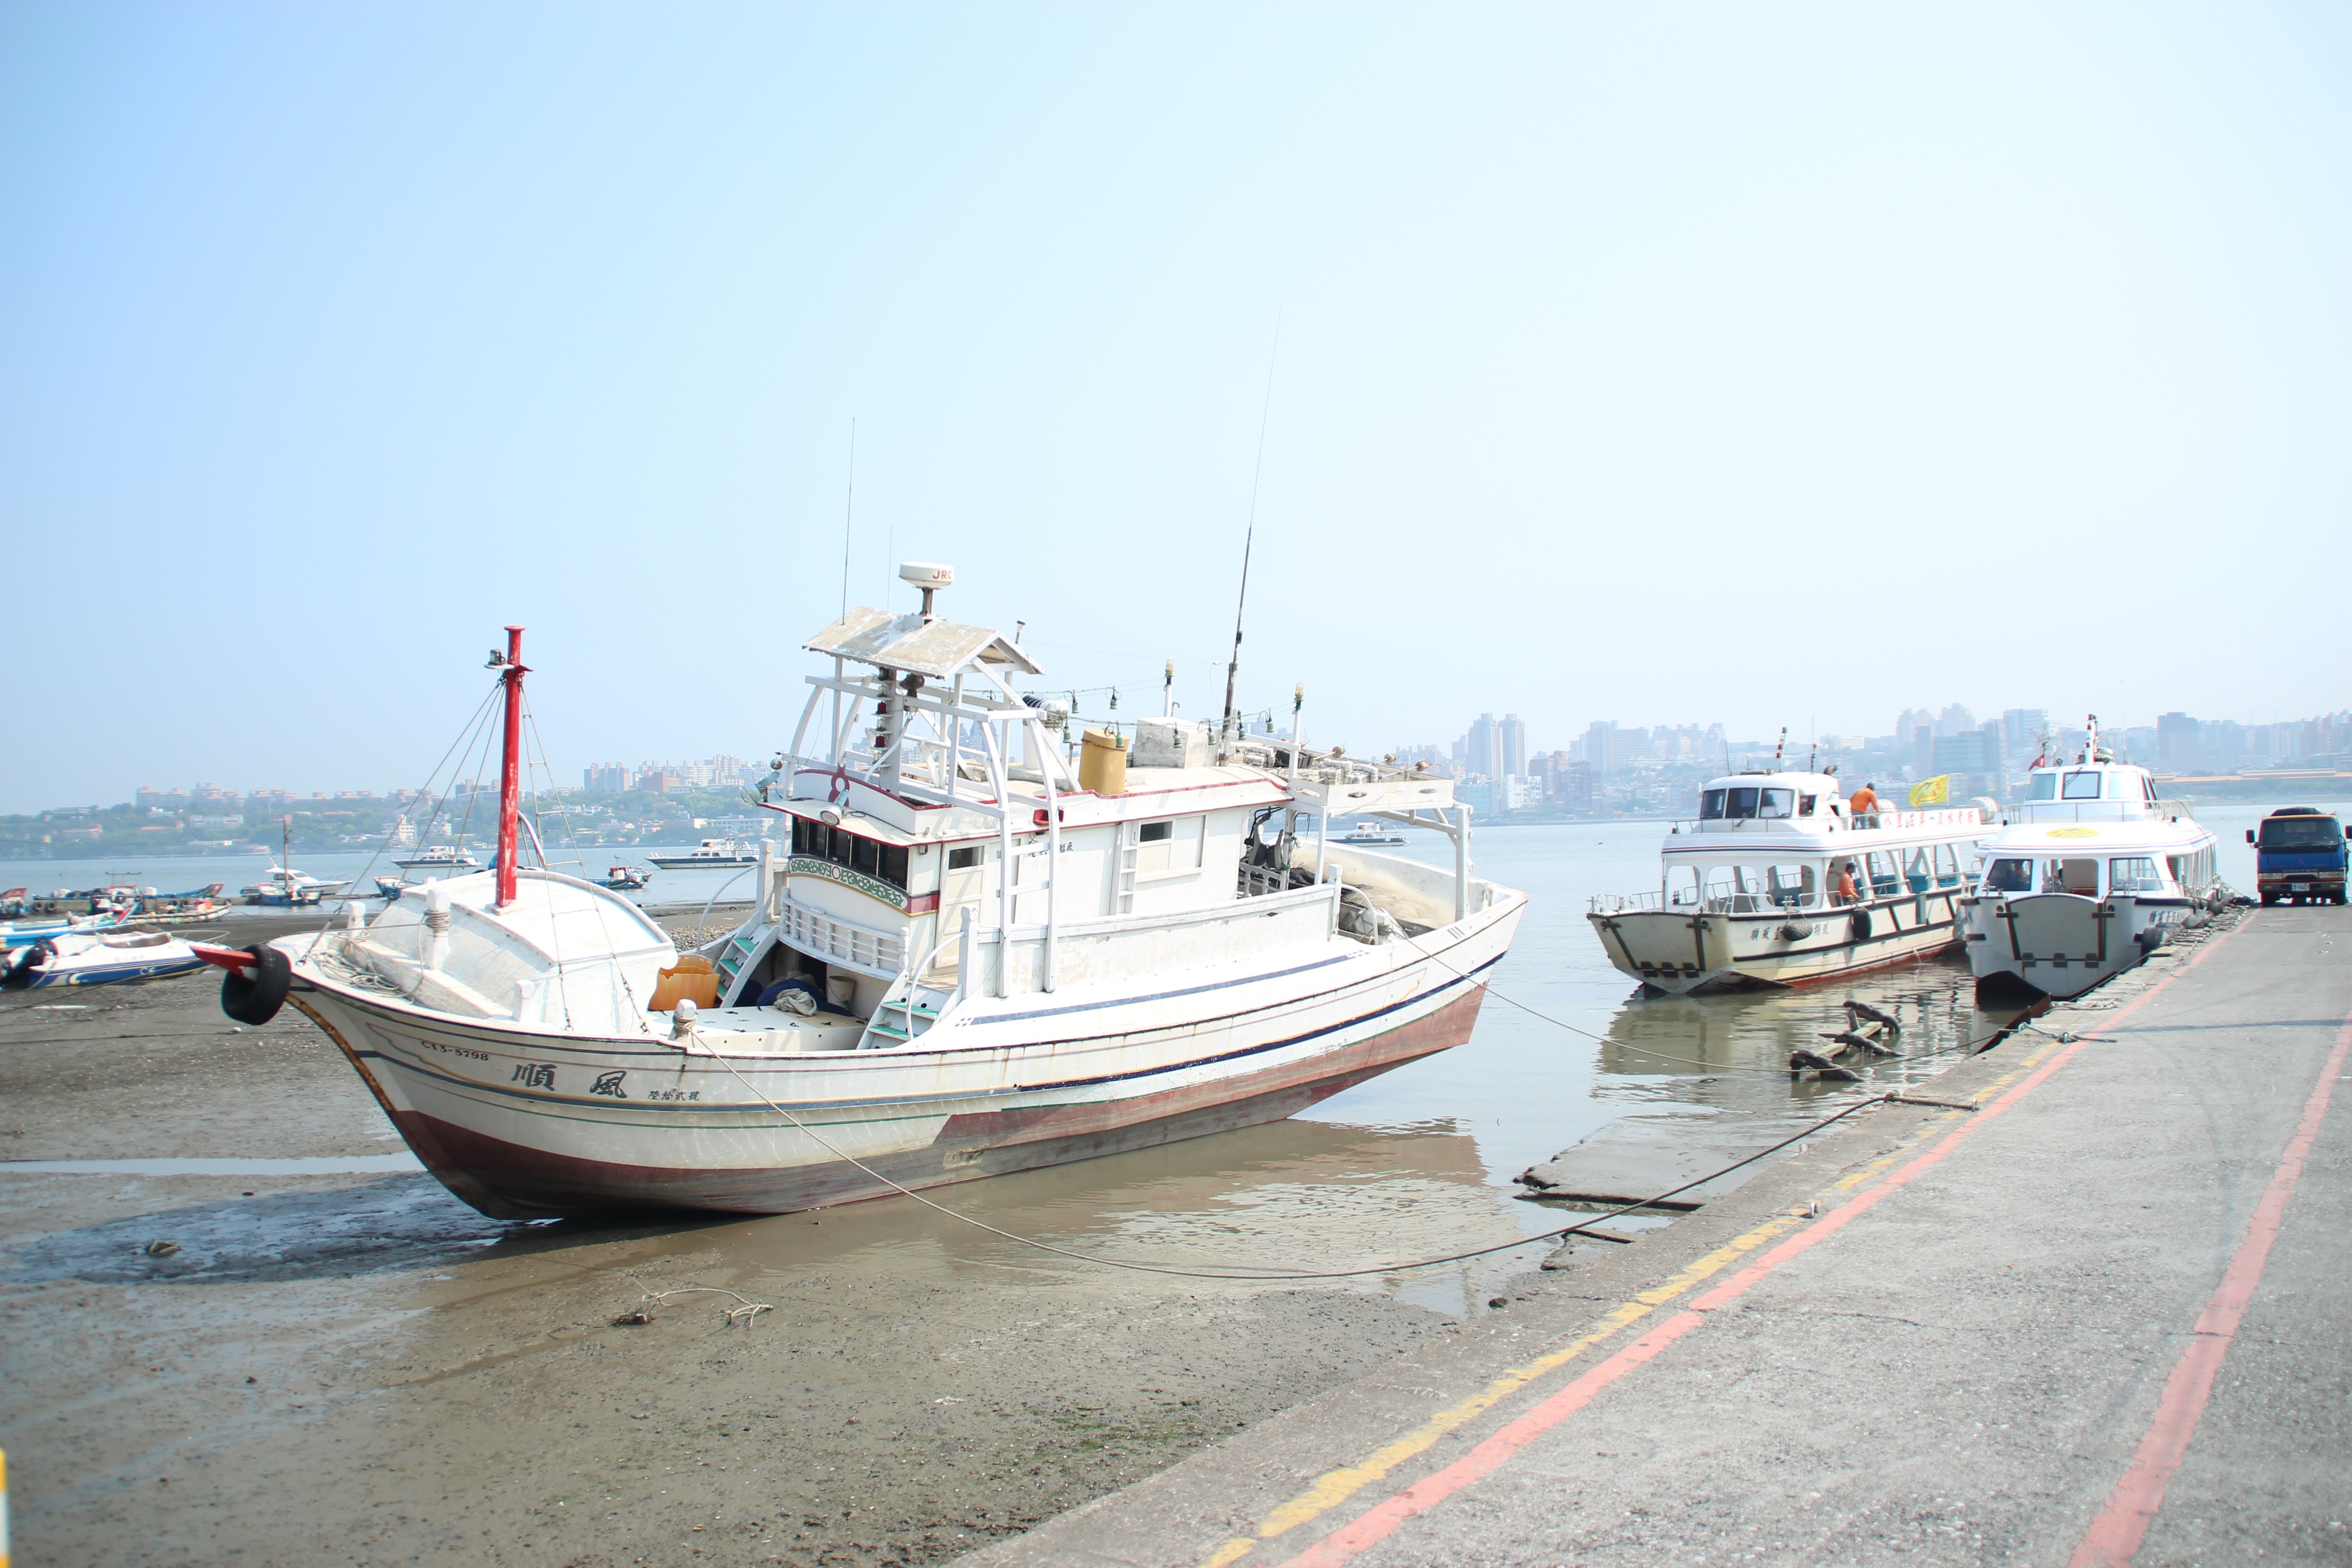
sea, coast, boat, ship, vehicle, bay, harbor, material, ferry, channel, taiwan, watercraft, fishing vessel, passenger ship, low water, fishing trawler